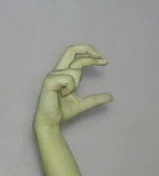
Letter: thal